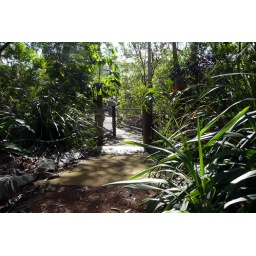
Foot bridge in the garden. Takes a short cut from the house up to the road.